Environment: real
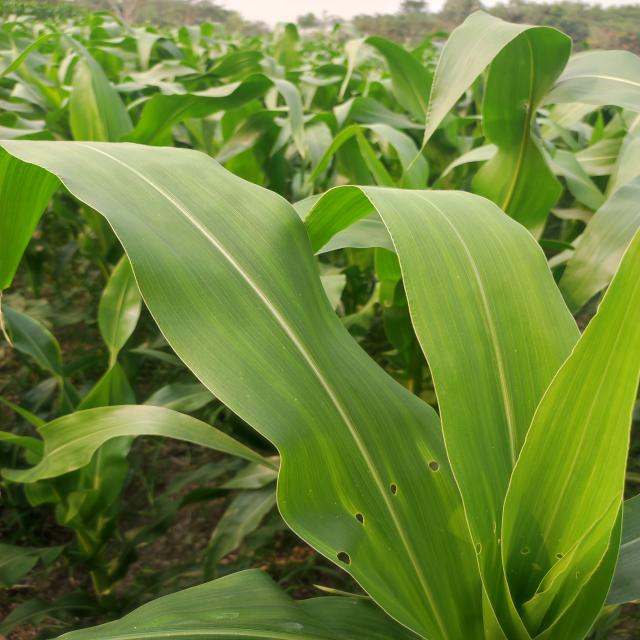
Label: fall_armyworm